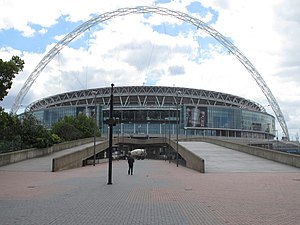
Europamesterskabet i fodbold 2021 / Spillesteder
Europamesterskabet i fodbold 2021 bliver den 16. udgave af EM i fodbold. Atypisk for turneringen bliver den afviklet i 12 forskellige byer i 12 forskellige lande. 8 ud af de 12 byer er hovedstæder undtagen München, Sankt Petersborg, Glasgow og Bilbao. Mesterskabet foreslås afholdt fra 11. juni til 11. juli 2021.